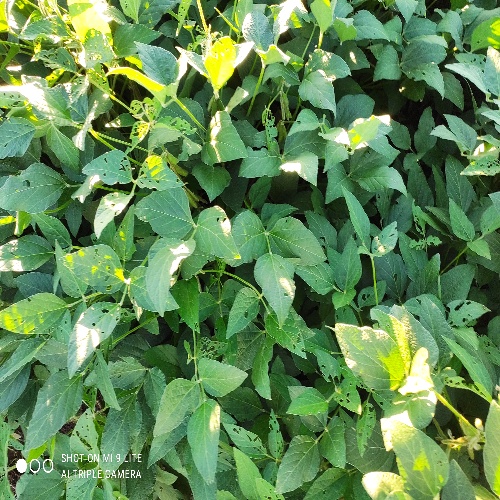
Label: Caterpillar